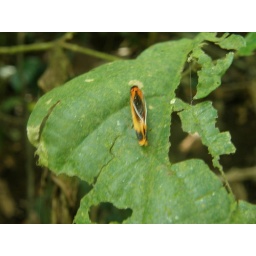
Very weak flight almost dropping to the ground when in flight. No idea what family or species. P.Malaysia. Very colorful